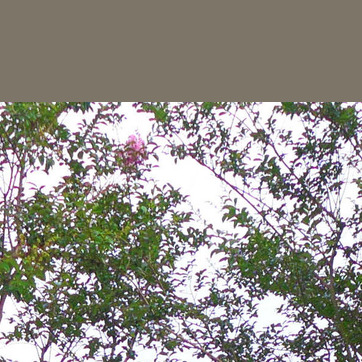
Material: sky